Väinö Malmivaara

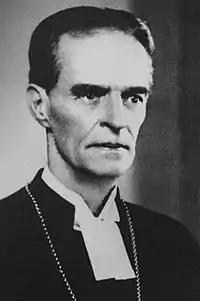
Väinö Malmivaara

Väinö Rafael Malmivaara (7 November 1879 – 13 November 1958) was the Lutheran Bishop of Oulu from 1943 to 1954. He was a member of the Parliament of Finland from 1927 to 1933, representing the National Coalition Party. He was born in Kiuruvesi, the son of Wilhelmi Malmivaara, and died in the same city.